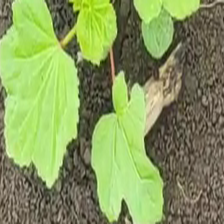
Weed species: Little_Mallow(Malva parviflora)